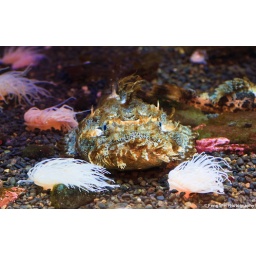
Monster fish of unknown species, spotted in aquarium inside Alaska Sealife Center.